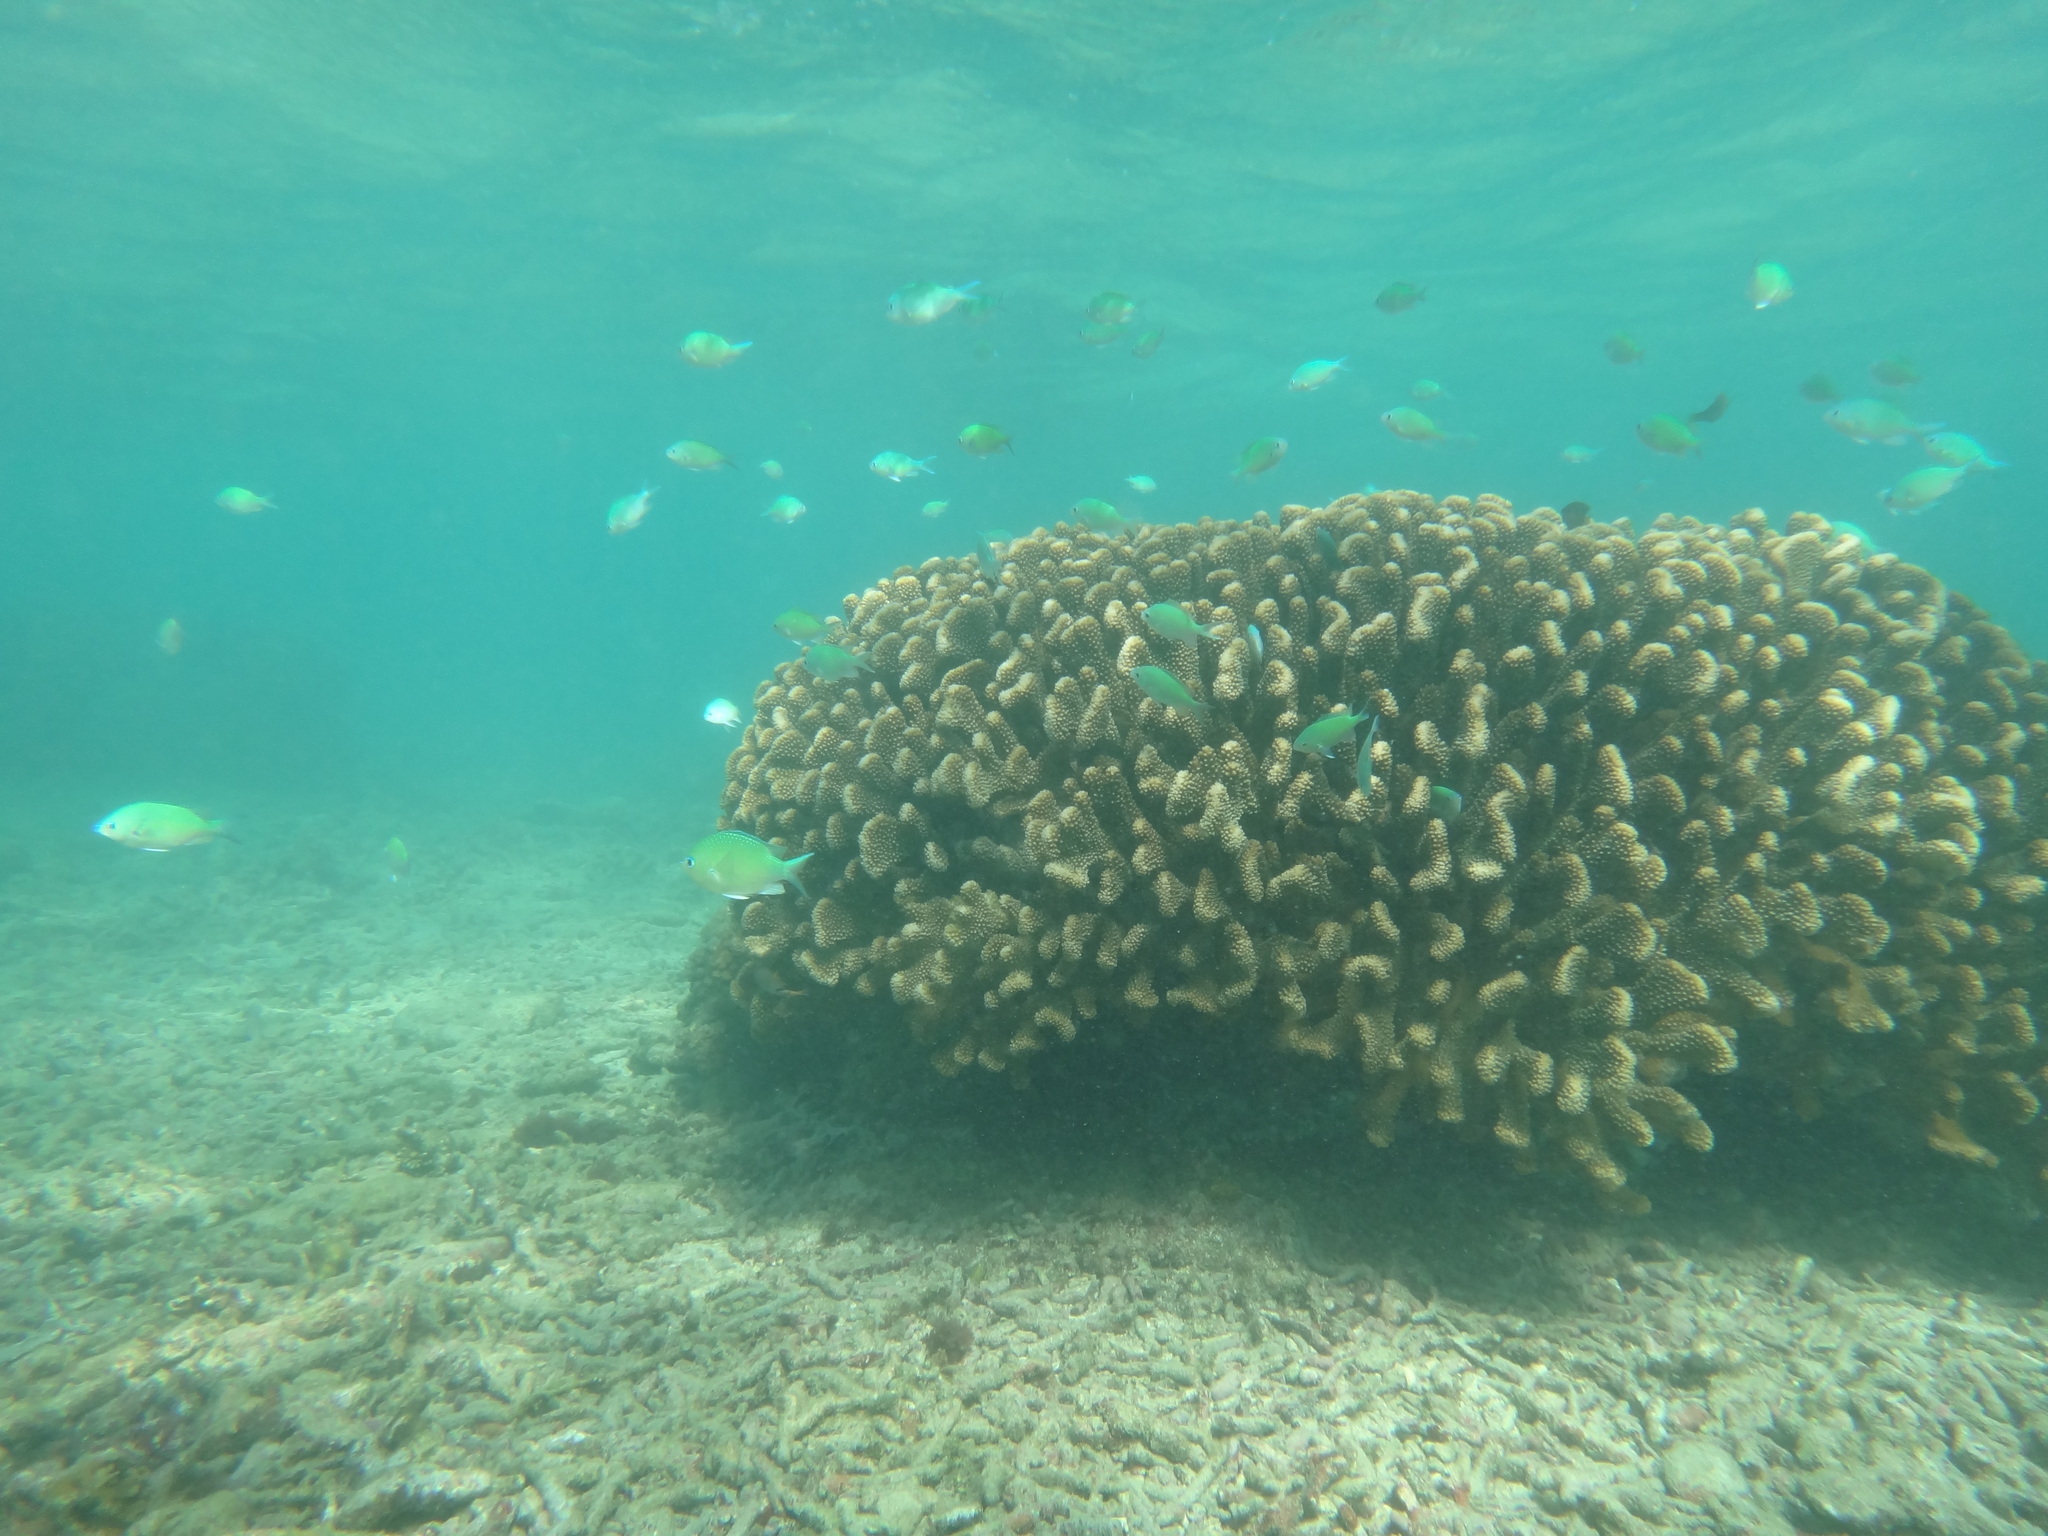
Chromis viridis (Blue-green Chromis)